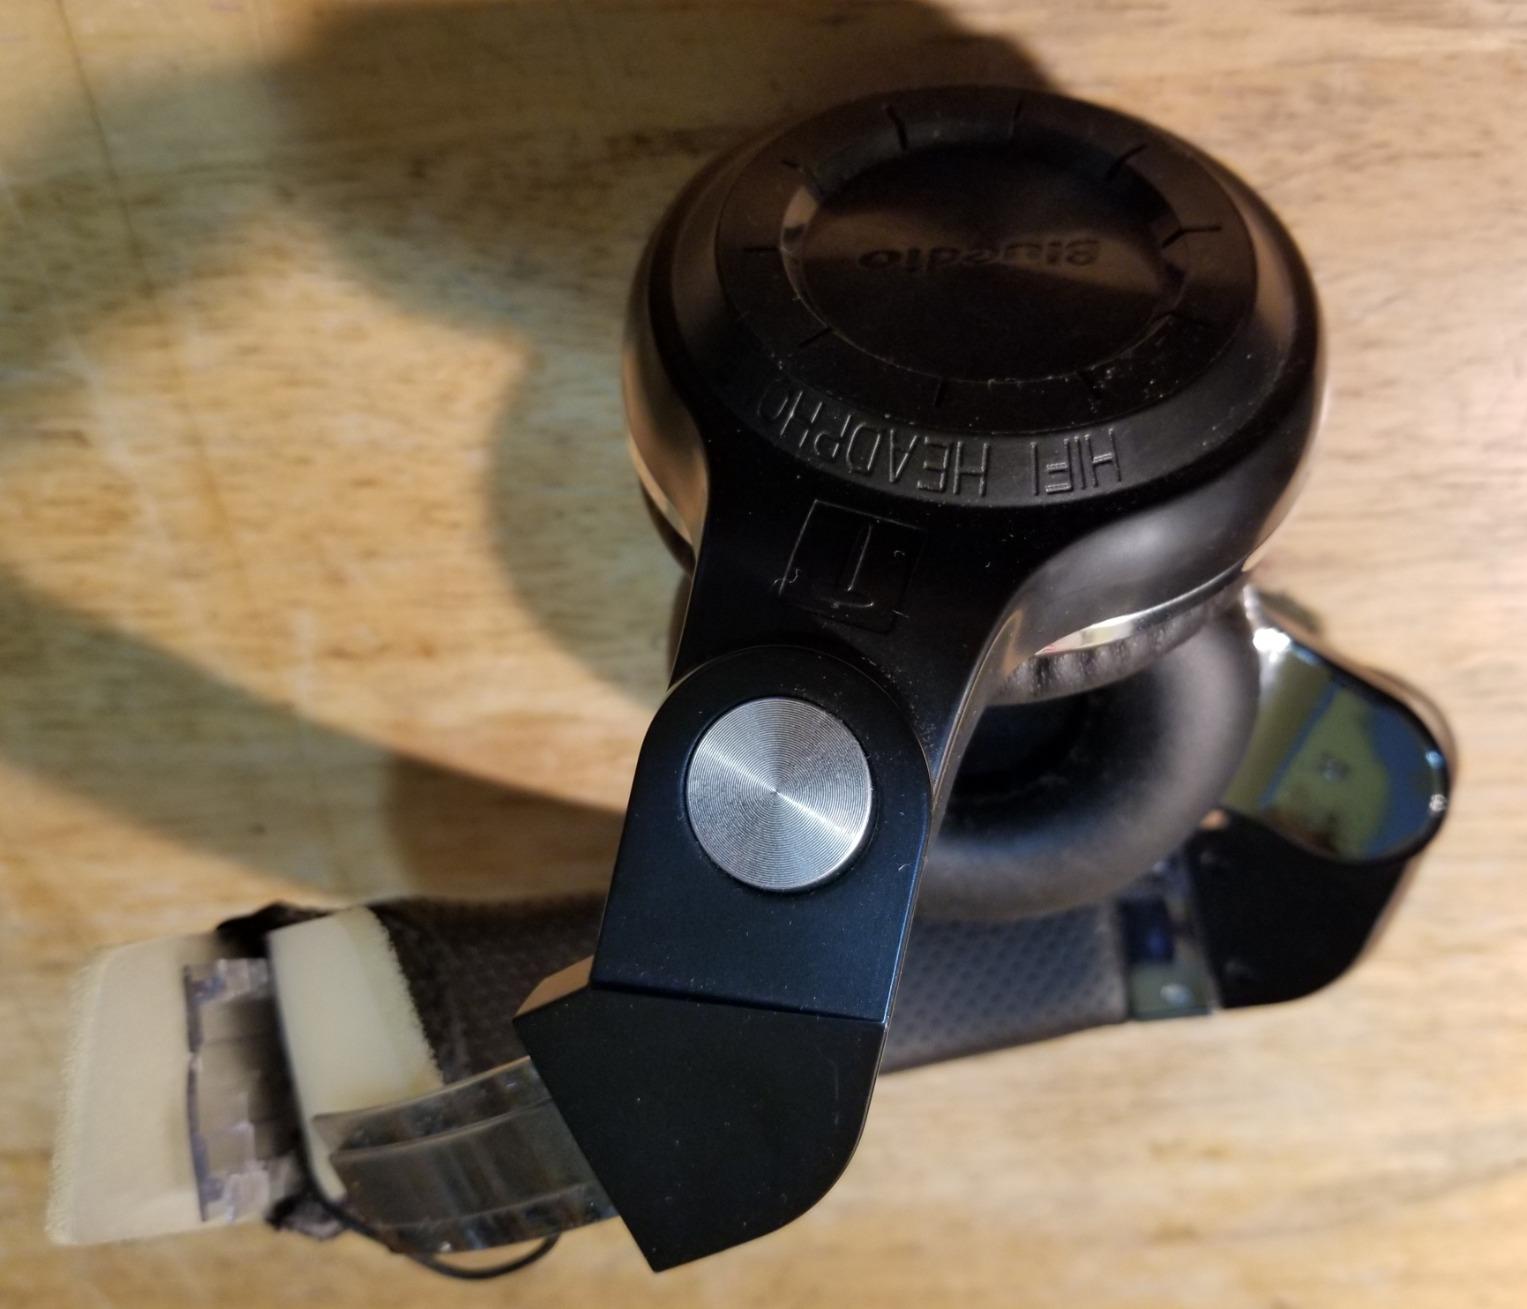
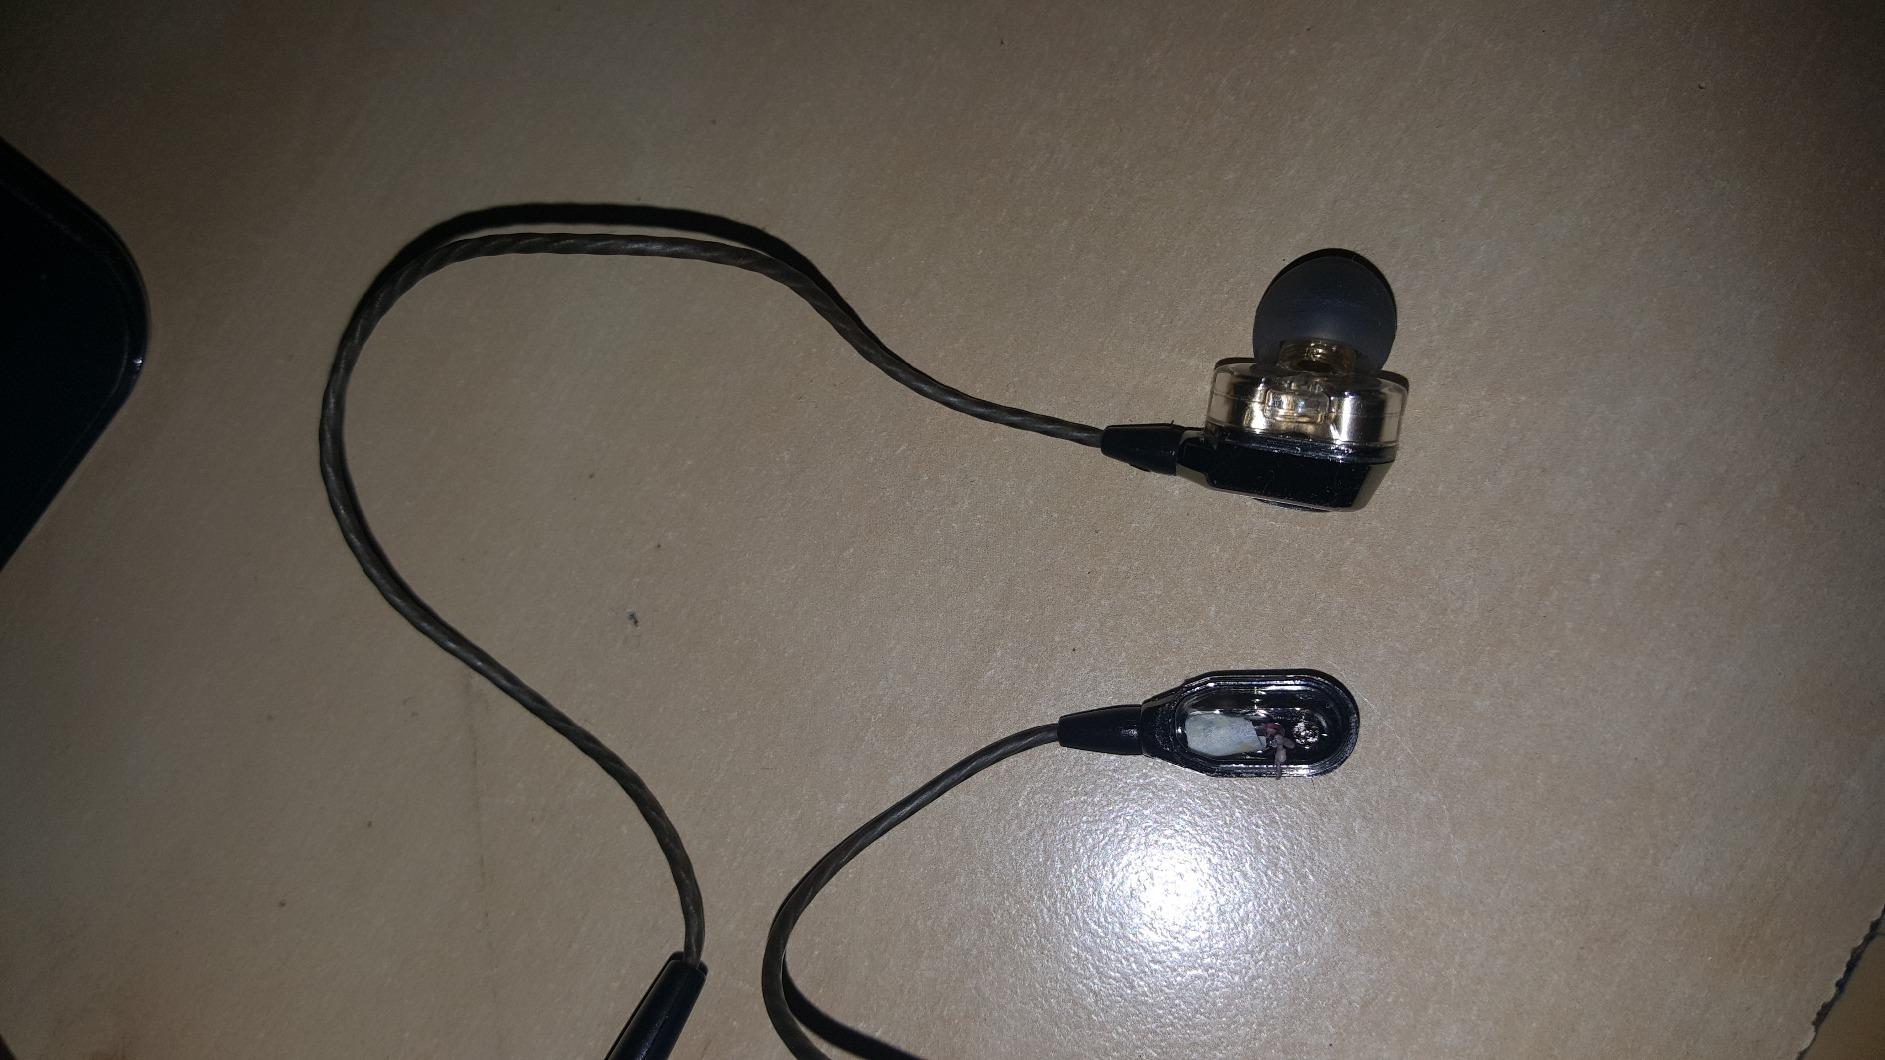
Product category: headphones
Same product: no